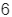
Number: 6